Gunfight at the O.K. Corral

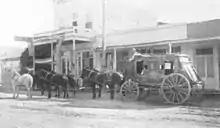
A Kinnear Express stagecoach operating from Tombstone to Bisbee in the 1880s. This thorough-brace stagecoach used thick leather straps to support the body of the carriage and serve as shock-absorbing springs.

The ranch owned by Newman Haynes Clanton near Charleston, Arizona was believed to be the local center for the Cowboys' illegal activities. Tom and Frank McLaury worked with the rustlers buying and selling stolen cattle.